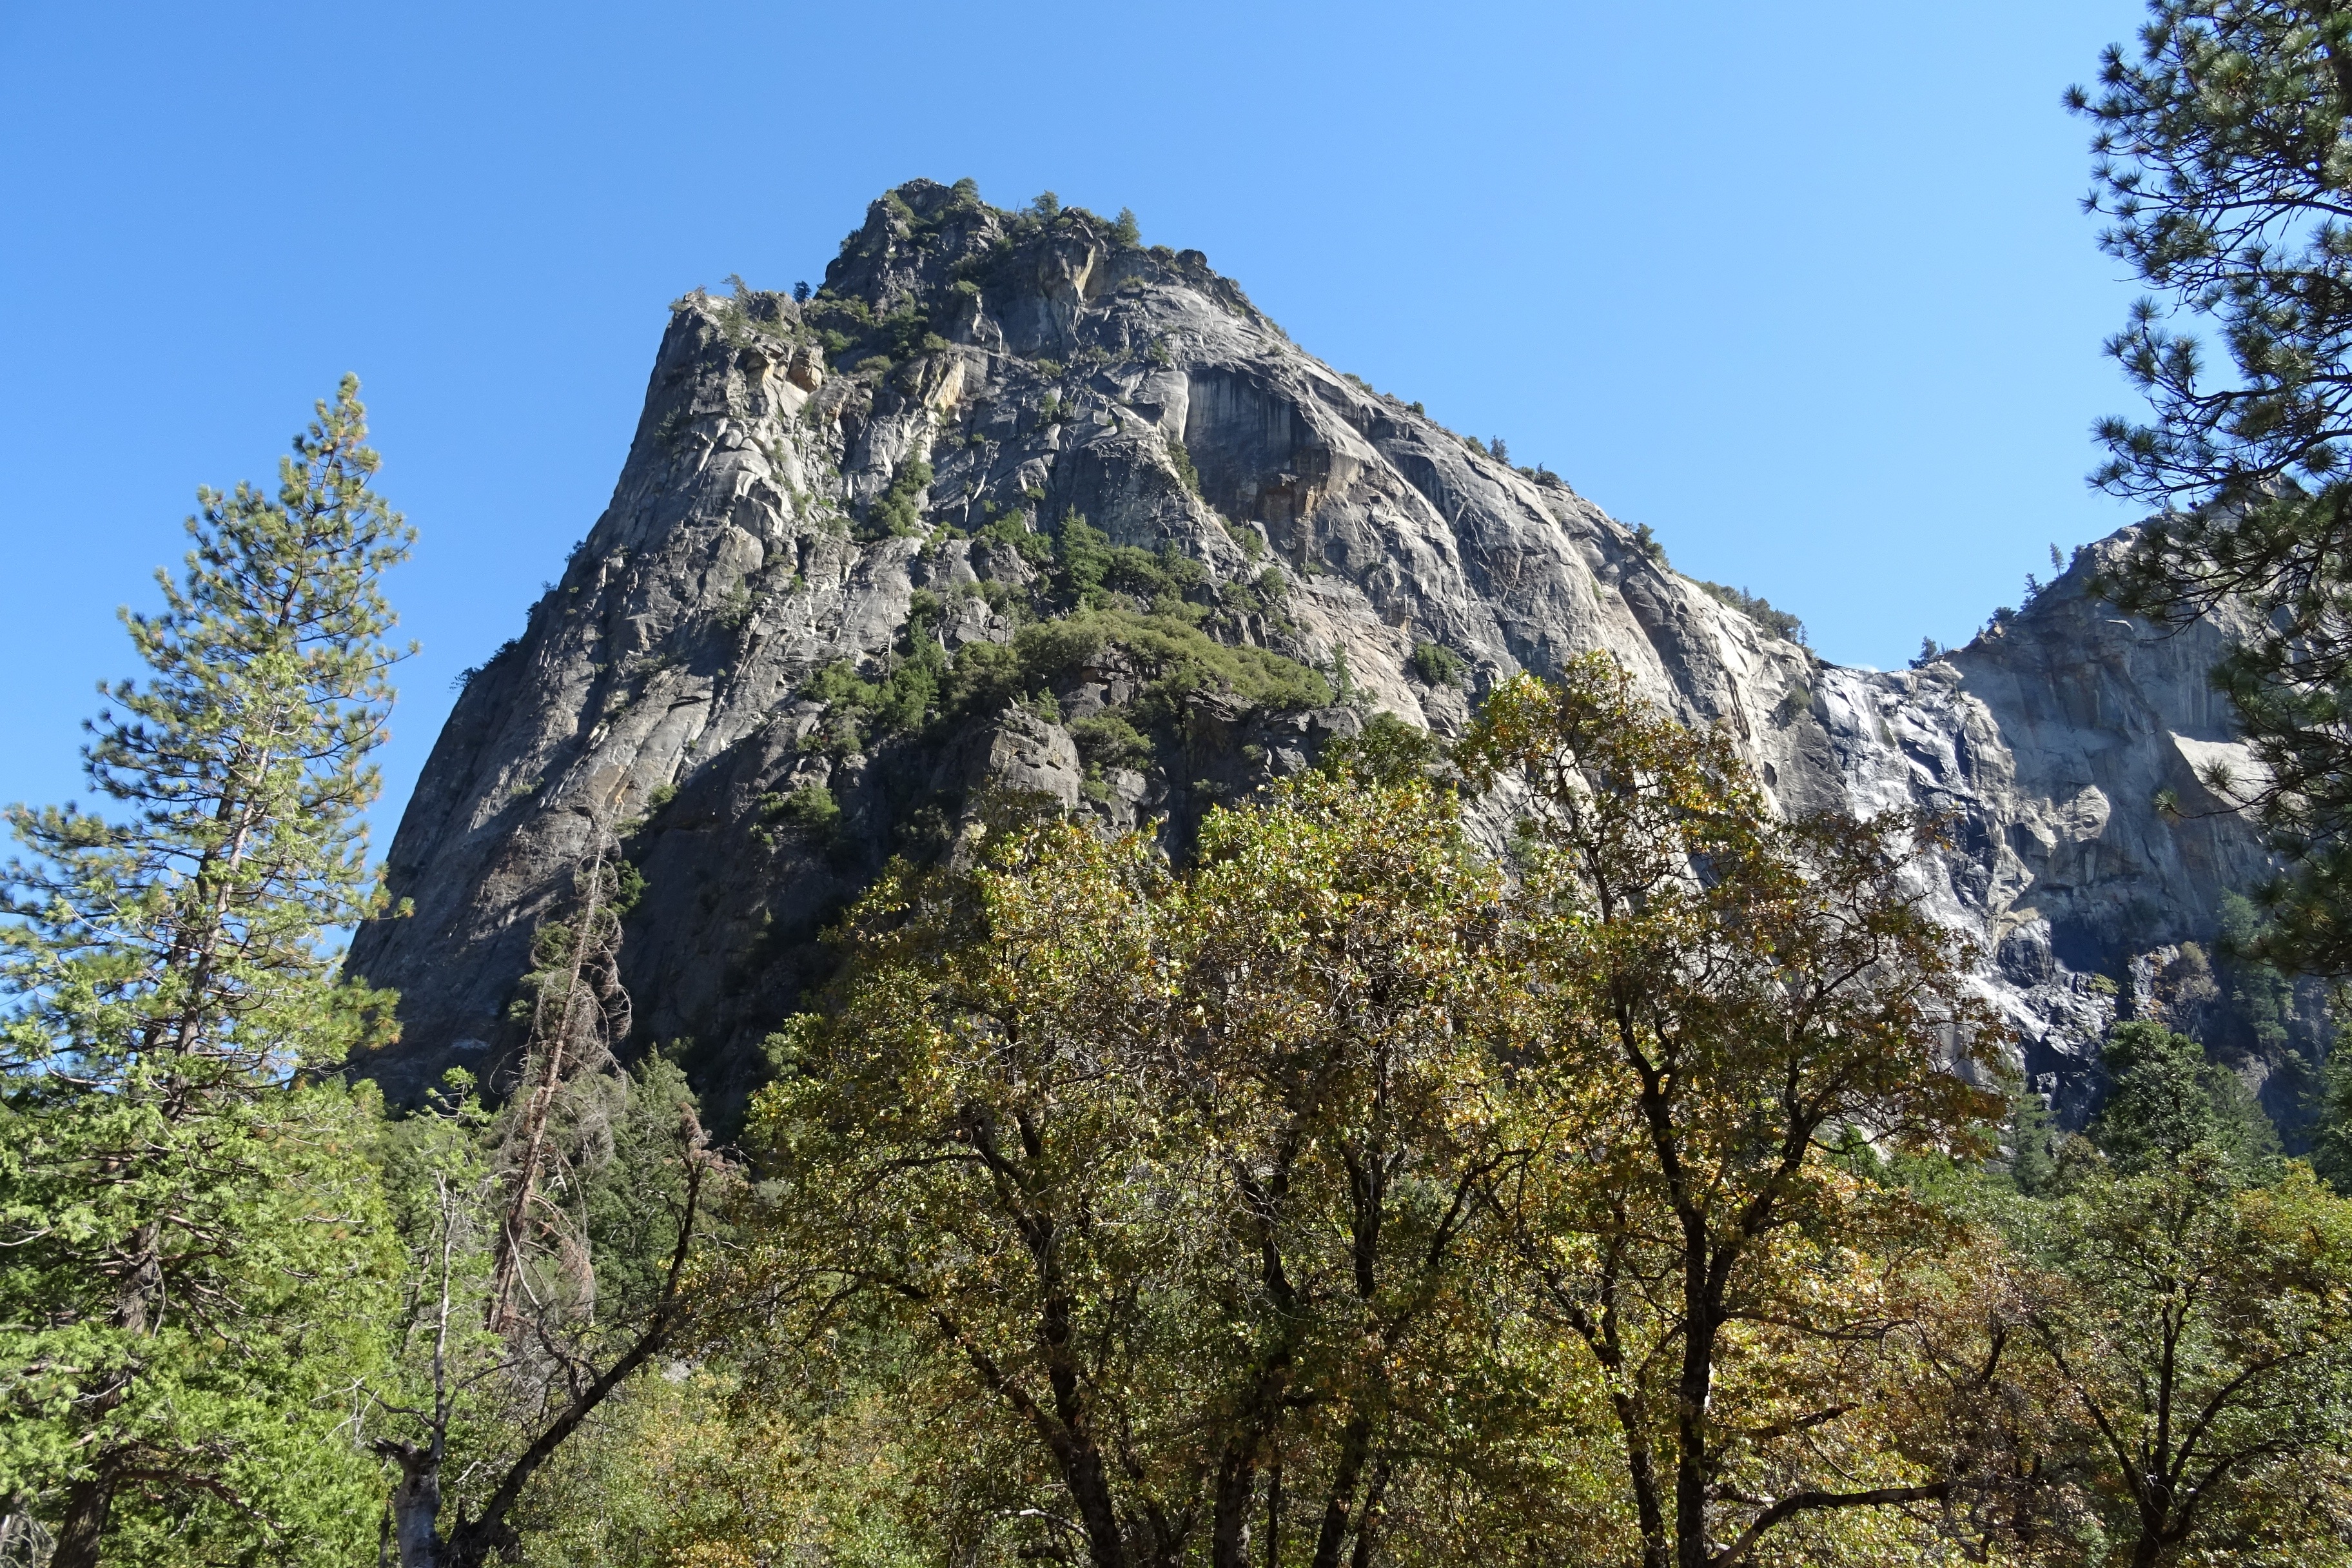
tree, nature, rock, wilderness, walking, mountain, hiking, trail, adventure, valley, mountain range, travel, yosemite, park, usa, america, rock formation, tourism, terrain, national park, california, ridge, alps, vegetation, backpacking, ravine, plateau, granite, ecosystem, monolith, landform, sierra nevada, mountain pass, geographical feature, mountainous landforms